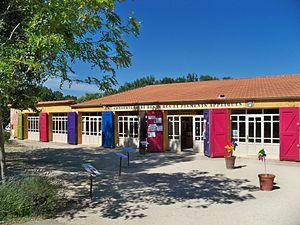
Conservatoire des ocres et pigments appliquésà Roussillon (Vaucluse)
Le conservatoire des ocres et de la couleur est situé à Roussillon, au pied des Monts de Vaucluse, dans l'aire du Parc naturel régional du Luberon.